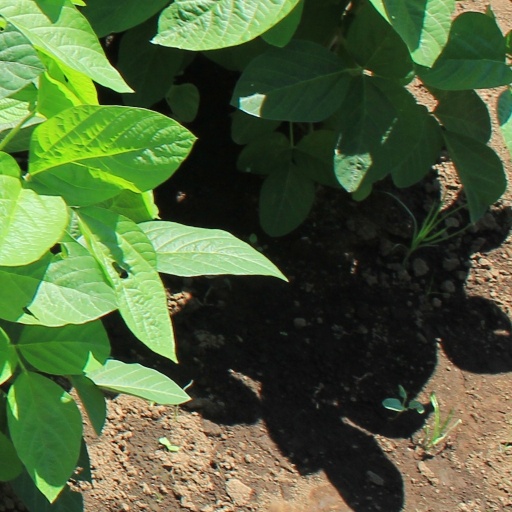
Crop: soybean